Conjugate focal plane

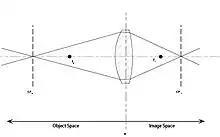
The object and corresponding image points can be interchanged. The object plane and the corresponding image plane are conjugate to each other.

In optics, a conjugate plane or conjugate focal plane of a given plane "P", is the plane "P′" such that points on "P" are imaged on "P′". If an object is moved to the point occupied by its image, then the moved object's new image will appear at the point where the object originated. In other words, the object and its image are interchangeable. This comes from the principle of reversibility which states light rays will travel along the originating path if the light's direction is reversed. Depending on how an optical system is designed, there can be multiple planes that are conjugate to a specific plane (e.g. intermediate and final image planes for an object plane). The points that span conjugate planes are called conjugate points.